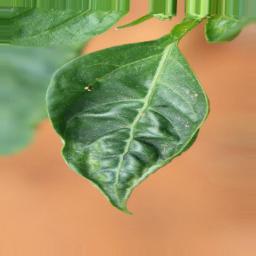
Label: mites_and_trips